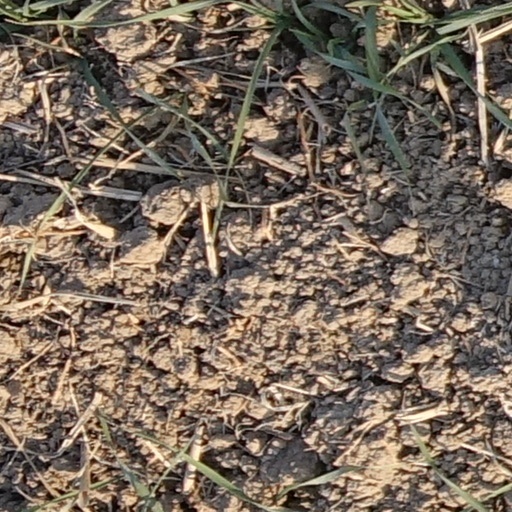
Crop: wheat